Chinawhite (nightclub)

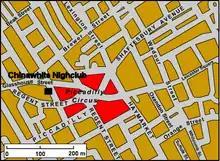
Map displaying approximate location near Piccadilly Circus of the original Chinawhite nightclub in central London

The original Chinawhite venue near Piccadilly Circus became a well known celebrity club; being attended by Premier League footballers, Page 3 girls, and young people in the entertainment industry. The Virgin Pocket Guide to London noted that it was "notoriously tough to get into" unless you were a member or celebrity, and another publication stated that "you may have to sell your organs to get into this celebrity pick-up joint with lightly trashy overtones". Kate Moss, Jemma Kidd, Leonardo DiCaprio, Mick Hucknall and Jude Law were names well connected with the club.